Highway H01 (Ukraine)

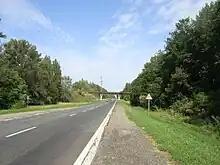
H01 road in Kyiv region

Highway H01 is a Ukrainian national highway (H-highway) connecting the capital of Ukraine Kyiv with the central regions. It runs through Kyiv, Kyiv Oblast, Cherkasy Oblast, and ends in Kirovohrad Oblast.